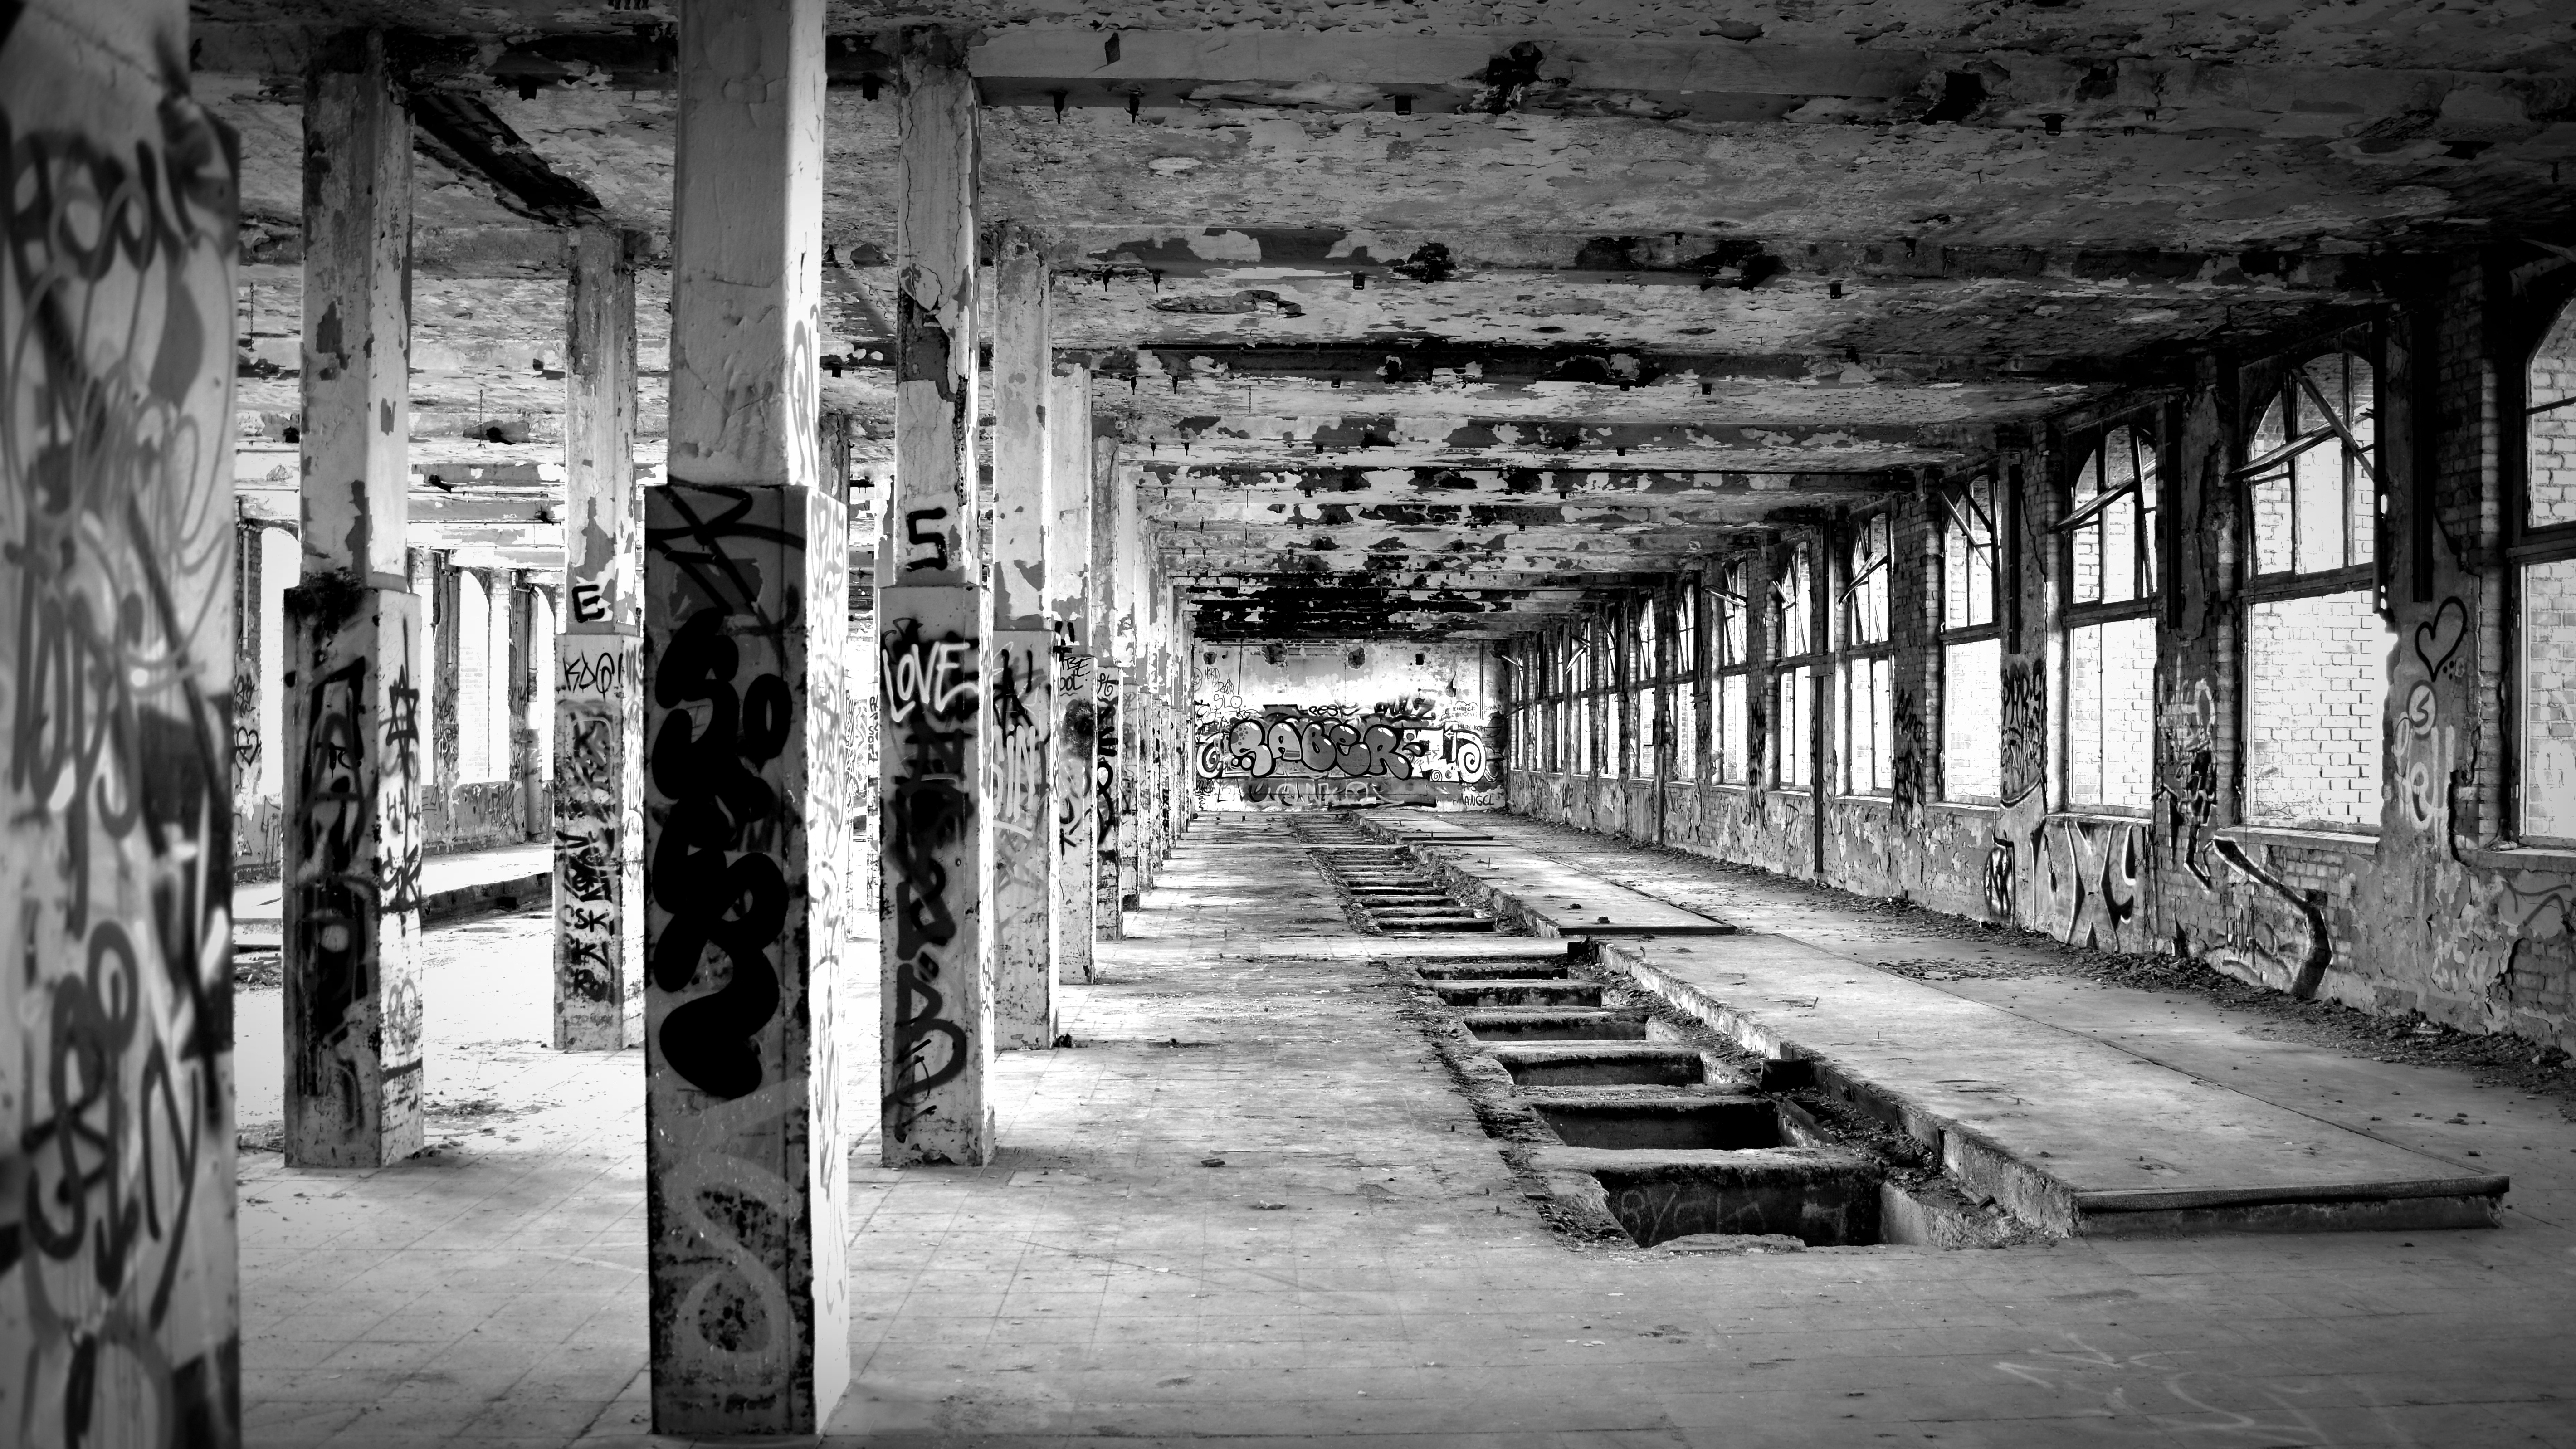
black and white, architecture, structure, wood, road, white, street, building, alley, factory, industry, ruin, black, monochrome, graffiti, black white, temple, ruins, infrastructure, photograph, leave, industrial plant, lost places, break up, industrial building, factory building, lapsed, old factory, urban area, monochrome photography, ancient history, forgotten places